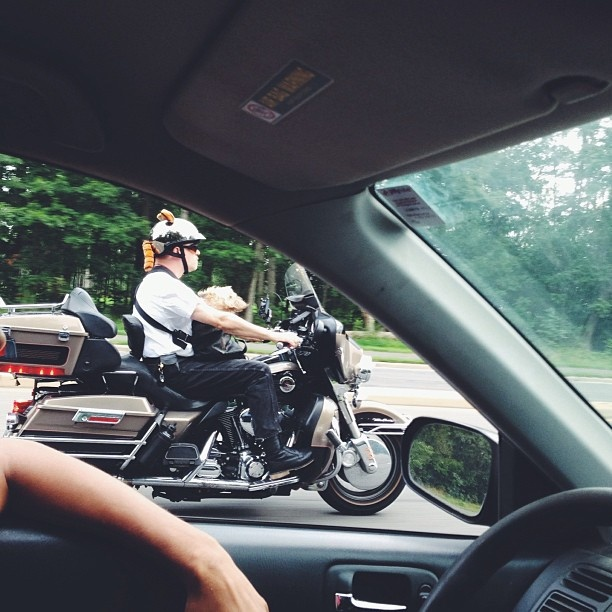
A car door view of a man on motorcycle.
From the inside of a vehicle that is driving and looking out the drivers side window and a man on a motorcycle.
Motor cycle rider along side a car with window rolled down.
A uniformed motorcycle policeman photographed while navigating through traffic.
A person from a car taking a picture of a motorcycle